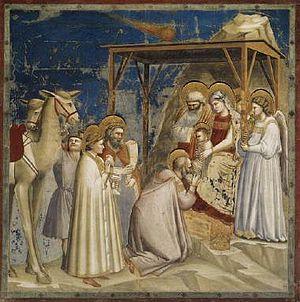
Giuseppe Colombo, dit Bepi Colombo, est un scientifique, mathématicien, astronome, ingénieur italien de l'université de Padoue connu pour ses travaux en astrodynamique.